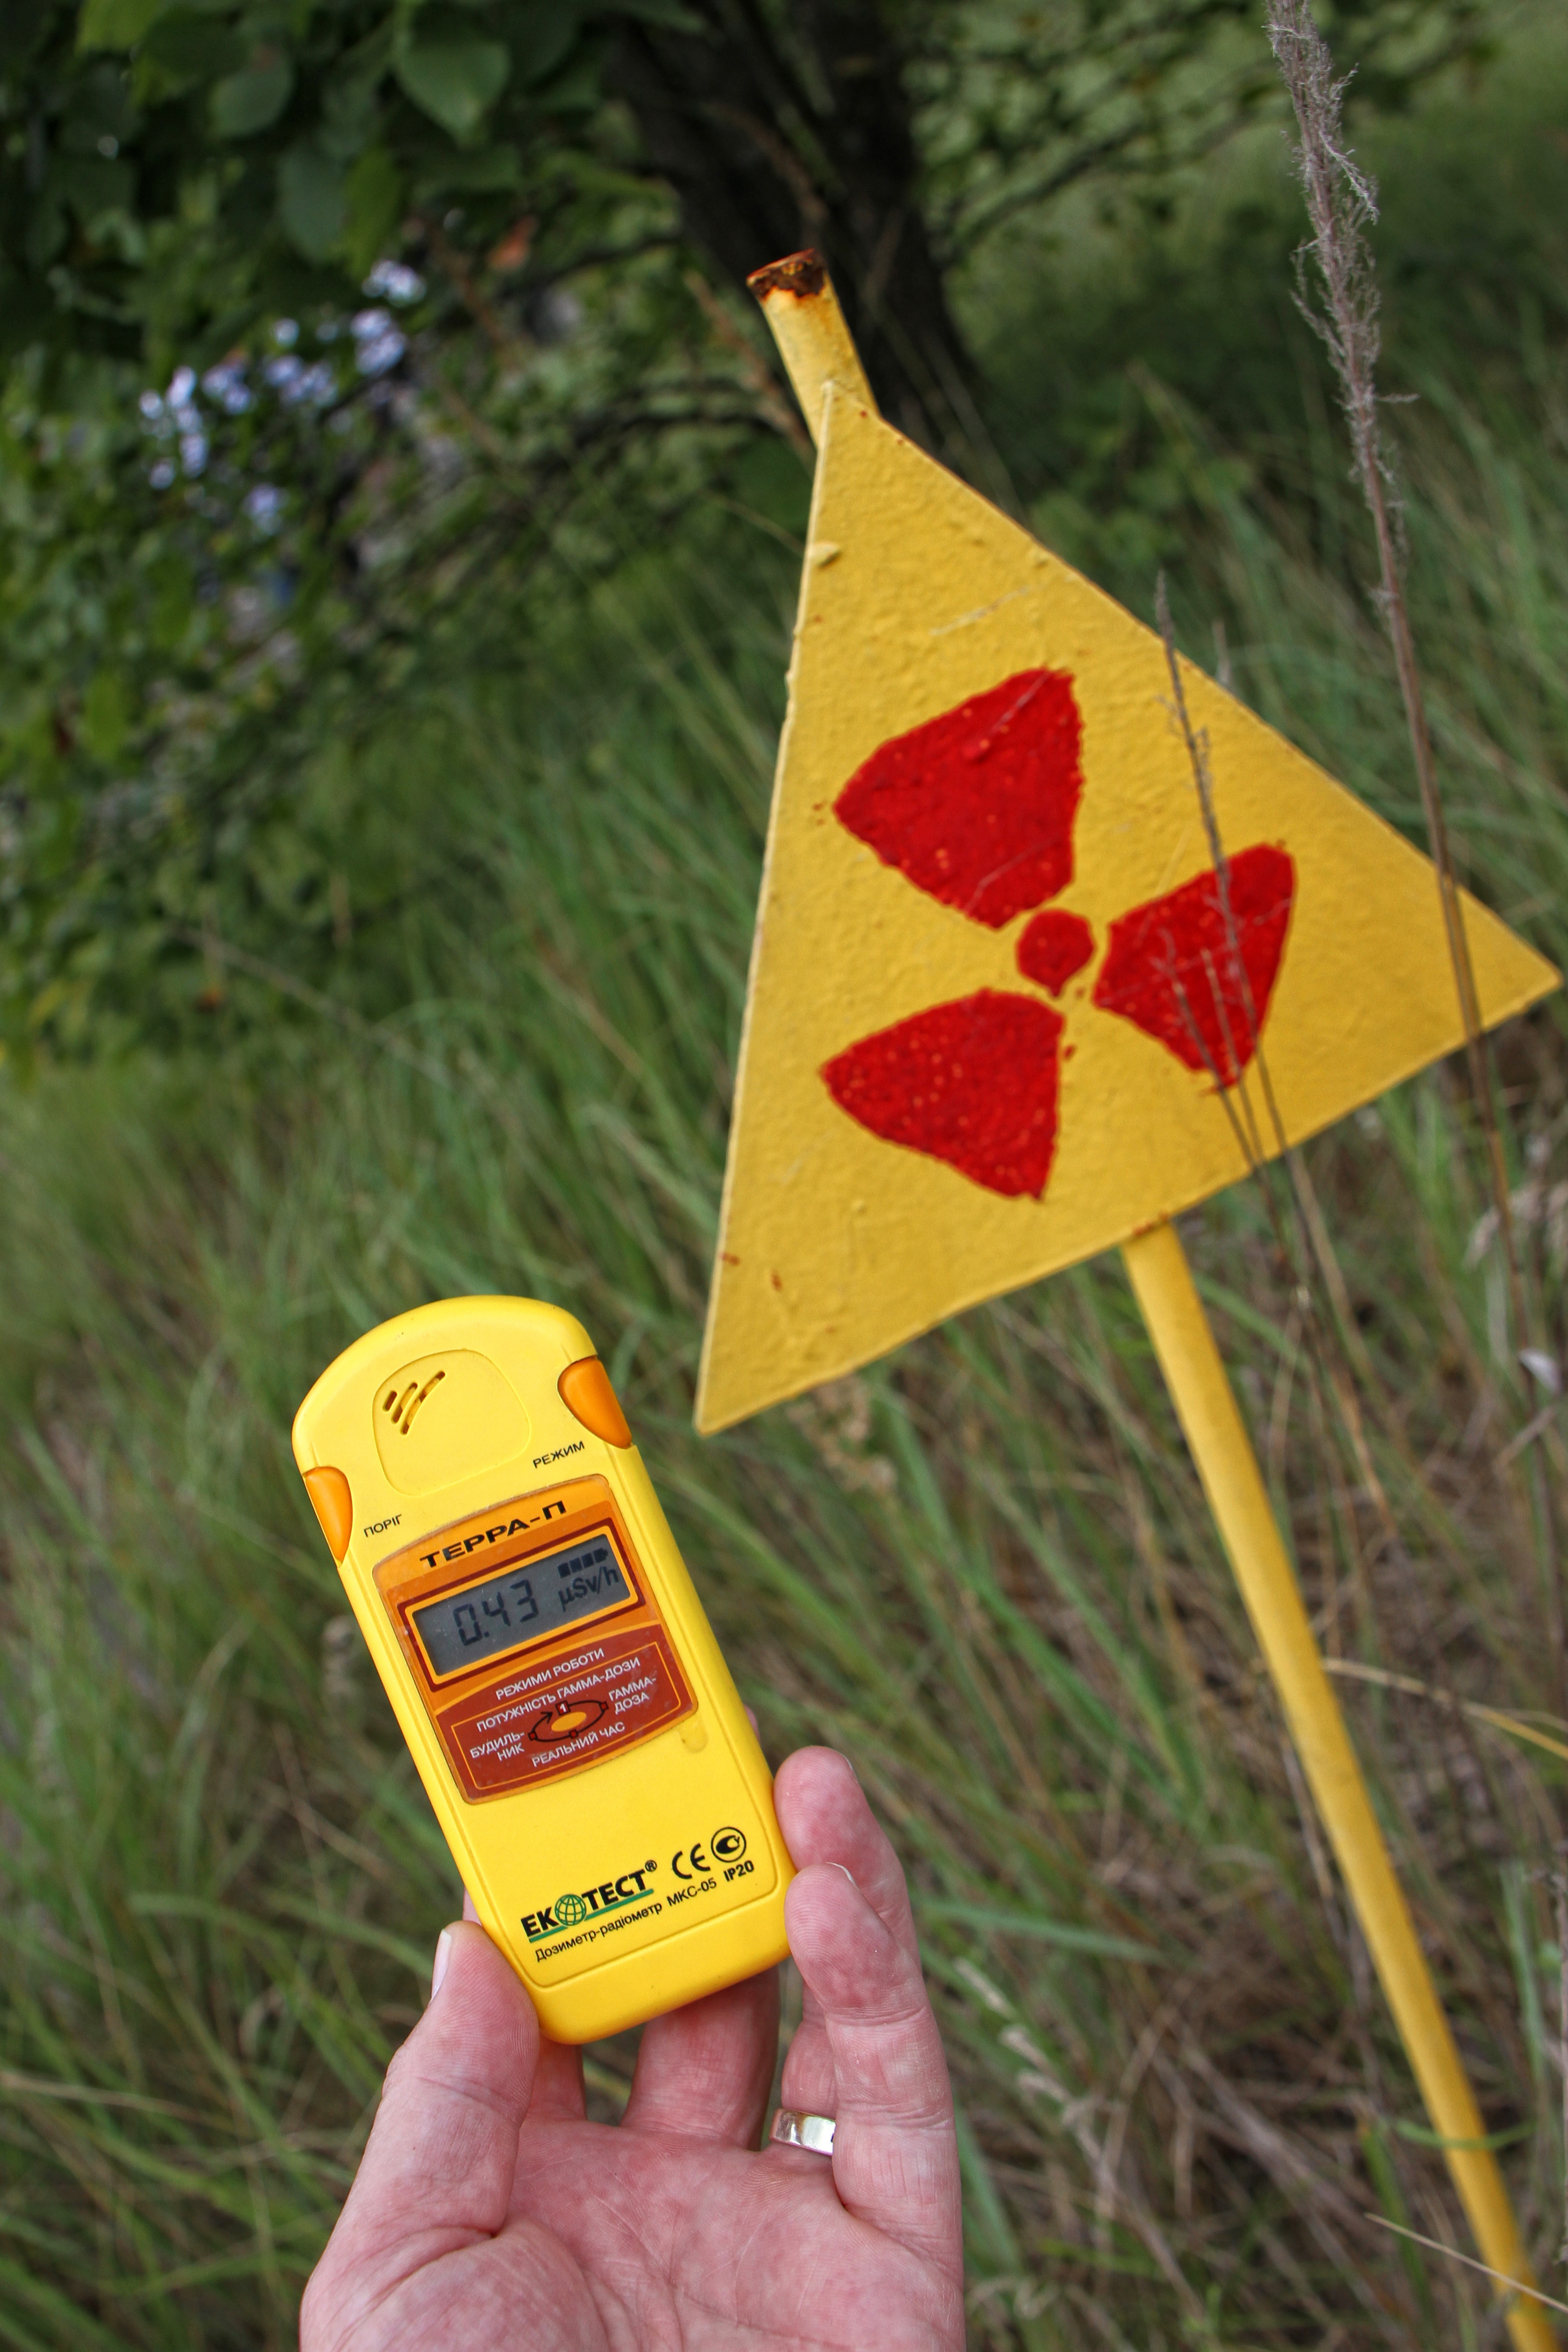
leaf, yellow, safety, protection, dosimeter, radiation, detector, geiger counter, radioactivity